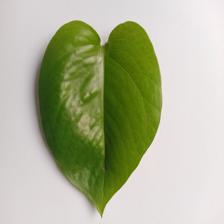
Label: Healthy